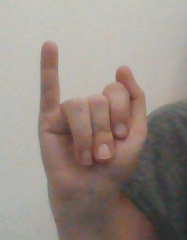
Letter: meem